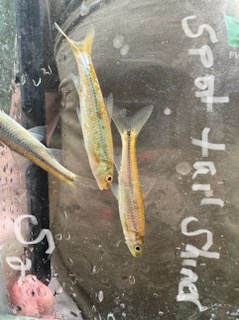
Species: Spotted Tail Shiner
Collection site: Kunkel Slow
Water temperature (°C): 23.48
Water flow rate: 0.04
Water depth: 0.2
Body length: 7.8
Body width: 1.5
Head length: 1
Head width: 1.1
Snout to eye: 4